Marie Jaffredo

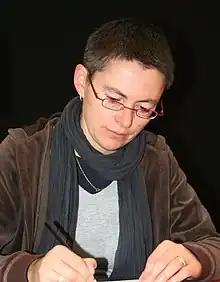
Marie Jaffredo at the comic festival Quai des Bulles in 2008

Marie Jaffredo (born 12 October 1966 in Caen) is a French BD comics scriptwriter and cartoonist of Breton and Norman origin.